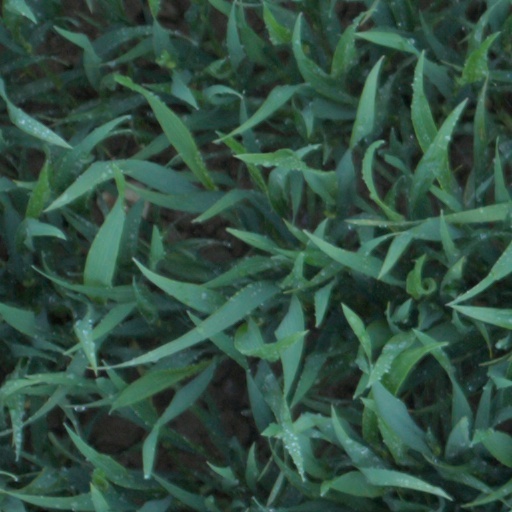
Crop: wheat